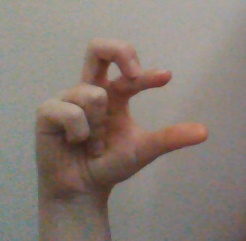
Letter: thal